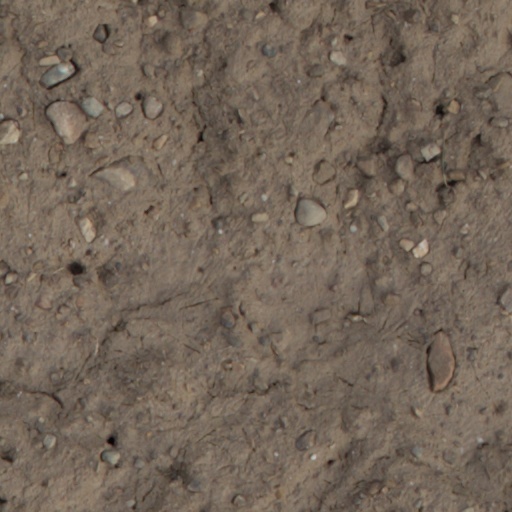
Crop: wheat